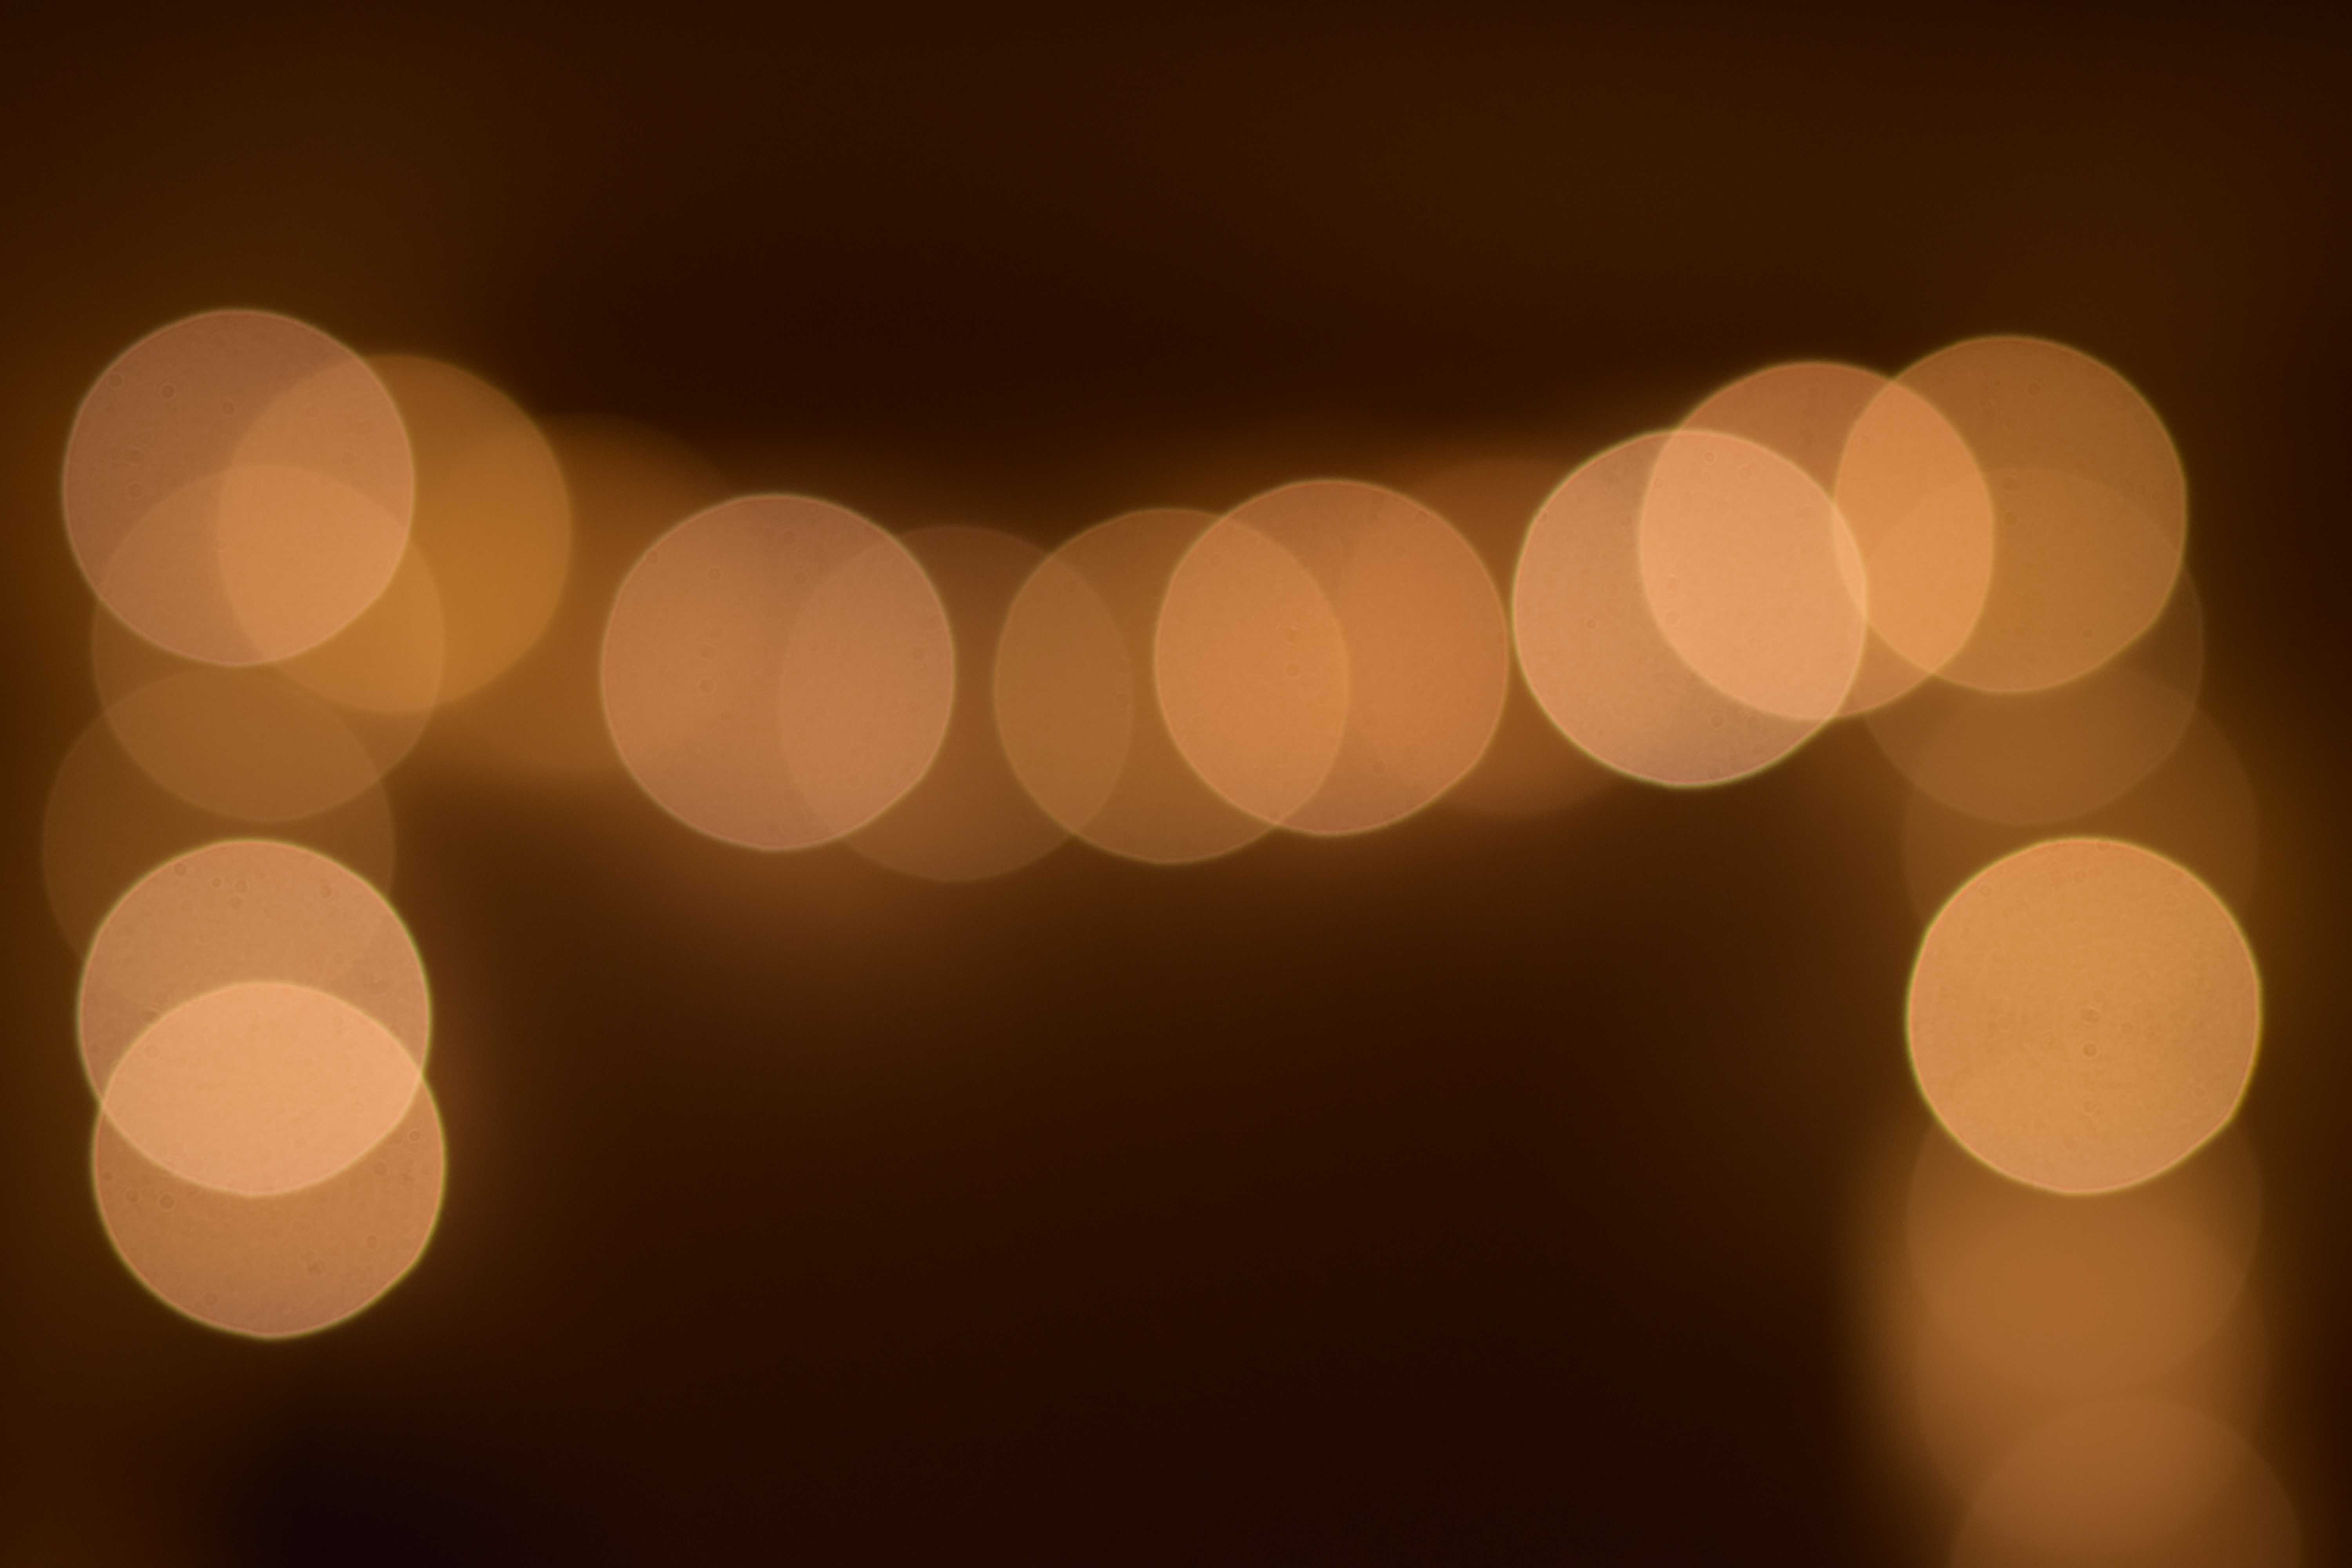
light, number, lighting, circle, font, text, organ, shape, computer wallpaper